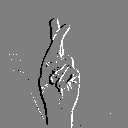
ASL letter: r